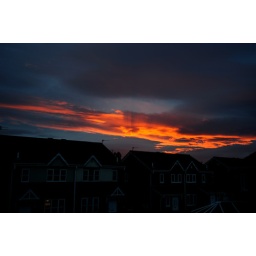
Sunrise this morning over North Shields taken from the office window